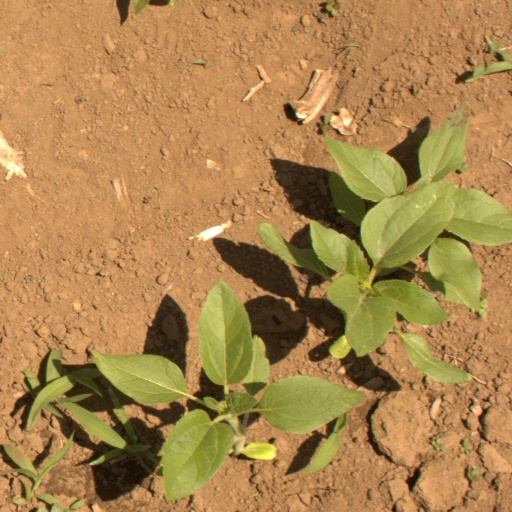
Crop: Jerusalem artichoke